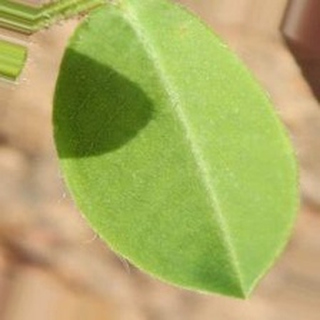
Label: healthy_groundnut